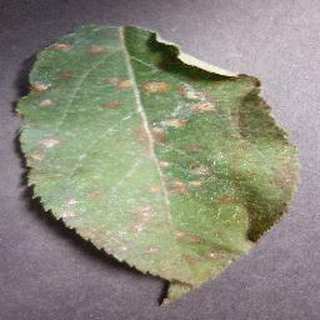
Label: apple_cedar_apple_rust